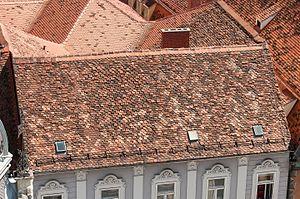
La tuile alsacienne est le nom donné en français à un type de tuile en terre cuite généralement plate, qui se caractérise par une extrémité inférieure arrondie. Elle est dite « en queue de castor ». Elle est disposée en écaille sur les toitures. Elle est très répandue dans une grande partie de l'Allemagne, dans plusieurs contrées d'Europe centrale, ainsi qu'en Alsace où elle représente la tuile typique du bâti traditionnel alsacien. Son usage a été surtout important du XVIᵉ siècle au XIXᵉ siècle.